Sam Peckinpah

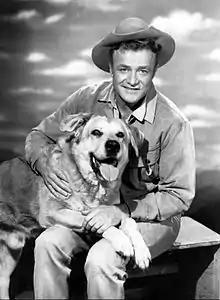
Brian Keith with Spike in "The Westerner" (1960)

During this time, he also created the television series "The Westerner" for Four Star Television, starring Brian Keith and in three episodes also featuring John Dehner. Peckinpah wrote and directed a pilot called "Trouble at Tres Cruzes", which was aired in March 1959 before the actual series was made in 1960. Peckinpah acted as producer of the series, having a hand in the writing of each episode and directing five of them. Critically praised, the show ran for only 13 episodes before cancellation mainly due to its gritty content detailing the drifting, laconic cowboy Dave Blassingame (Brian Keith). Especially noteworthy are the episodes "Jeff" and "Hand on the Gun", extraordinary in their depiction of violence and their imaginative directing, forerunners of his later feature films. Despite its short run, "The Westerner" and Peckinpah were nominated by the Producers Guild of America for Best Filmed Series. An episode of the series eventually served as the basis for Tom Gries' 1968 film "Will Penny" starring Charlton Heston. "The Westerner", which has since achieved cult status, further established Peckinpah as a talent to be reckoned with.